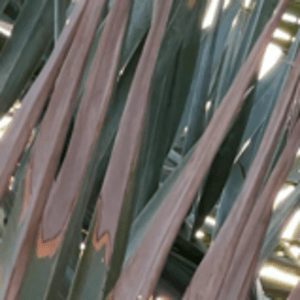
Label: Potassium Deficiency